Australian Survivor: Blood V Water

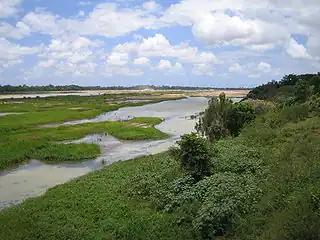
The season filmed in Charters Towers, Queensland.

Twelve pairs of loved ones were separated into two tribes, Blood and Water. On the Blood tribe, two-time U.S. Survivor champion Sandra sought to blend into the background and work with the strong men to keep herself safe. On the Water tribe, Sandra’s daughter Nina allied with Mark, Josh and Jordie to keep a comfortable majority. However, after a tribe swap left the two of them on the same tribe, Sandra was voted out as a big threat while Nina injured her ankle in a challenge and was removed from the game.